Tunkhannock, Pennsylvania

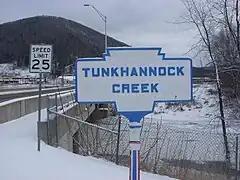
A Keystone Marker for Tunkhannock Creek in Tunkhannock

Tunkhannock is a borough and county seat of Wyoming County, Pennsylvania, United States. Located 31 miles (50 km) northwest of Wilkes-Barre, Tunkhannock is in the Scranton–Wilkes-Barre–Hazleton, PA Metropolitan Statistical Area. In the past, lumbering was carried on extensively. Today, many residents are employed by the Procter & Gamble plant in nearby Washington Township. As of the 2020 census, the borough population was 1,766.